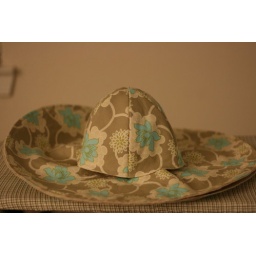
in progress amy butler blue sky hat